Howard Mather Burnham

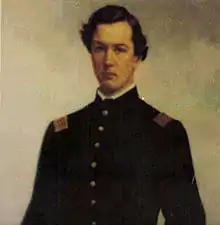
Lt. Howard M. Burnham

Howard Mather Burnham (March 17, 1842 – September 19, 1863), was a Union Army artillery officer in the American Civil War who was killed in action at the Battle of Chickamauga.